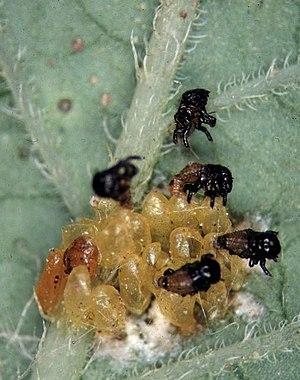
Le Doryphore, ou Doryphore de la pomme de terre, est une espèce d'insectes de l'ordre des coléoptères et de la famille des chrysomélidés aux élytres jaunes rayés de noir. Ce phytophage, spécialisé dans les plantes de la famille des Solanaceae, est un ravageur important, tant à l'état adulte qu'à l'état larvaire, des cultures de pommes de terre qu'il peut anéantir en cas de défoliation totale. Il peut aussi s'attaquer à d'autres Solanacées cultivées comme la tomate et l'aubergine. S'il reste un problème sérieux dans certaines régions, il est moins redouté de nos jours en Europe occidentale et notamment en France.